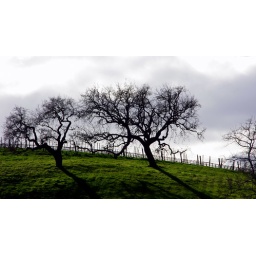
Stately California oak trees and their shadows stand proudly on the rolling hill set against the sky.